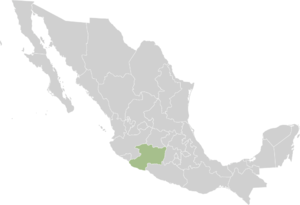
Michoacán
Michoacán
Michoacán er en delstat i Mexico. Den grænser mod vest til de mexicanske delstater Colima og Jalisco, mod nord Guanajuato, mod øst delstaten Mexico, mod sydøst Guerrero og mod syd til Stillehavet.